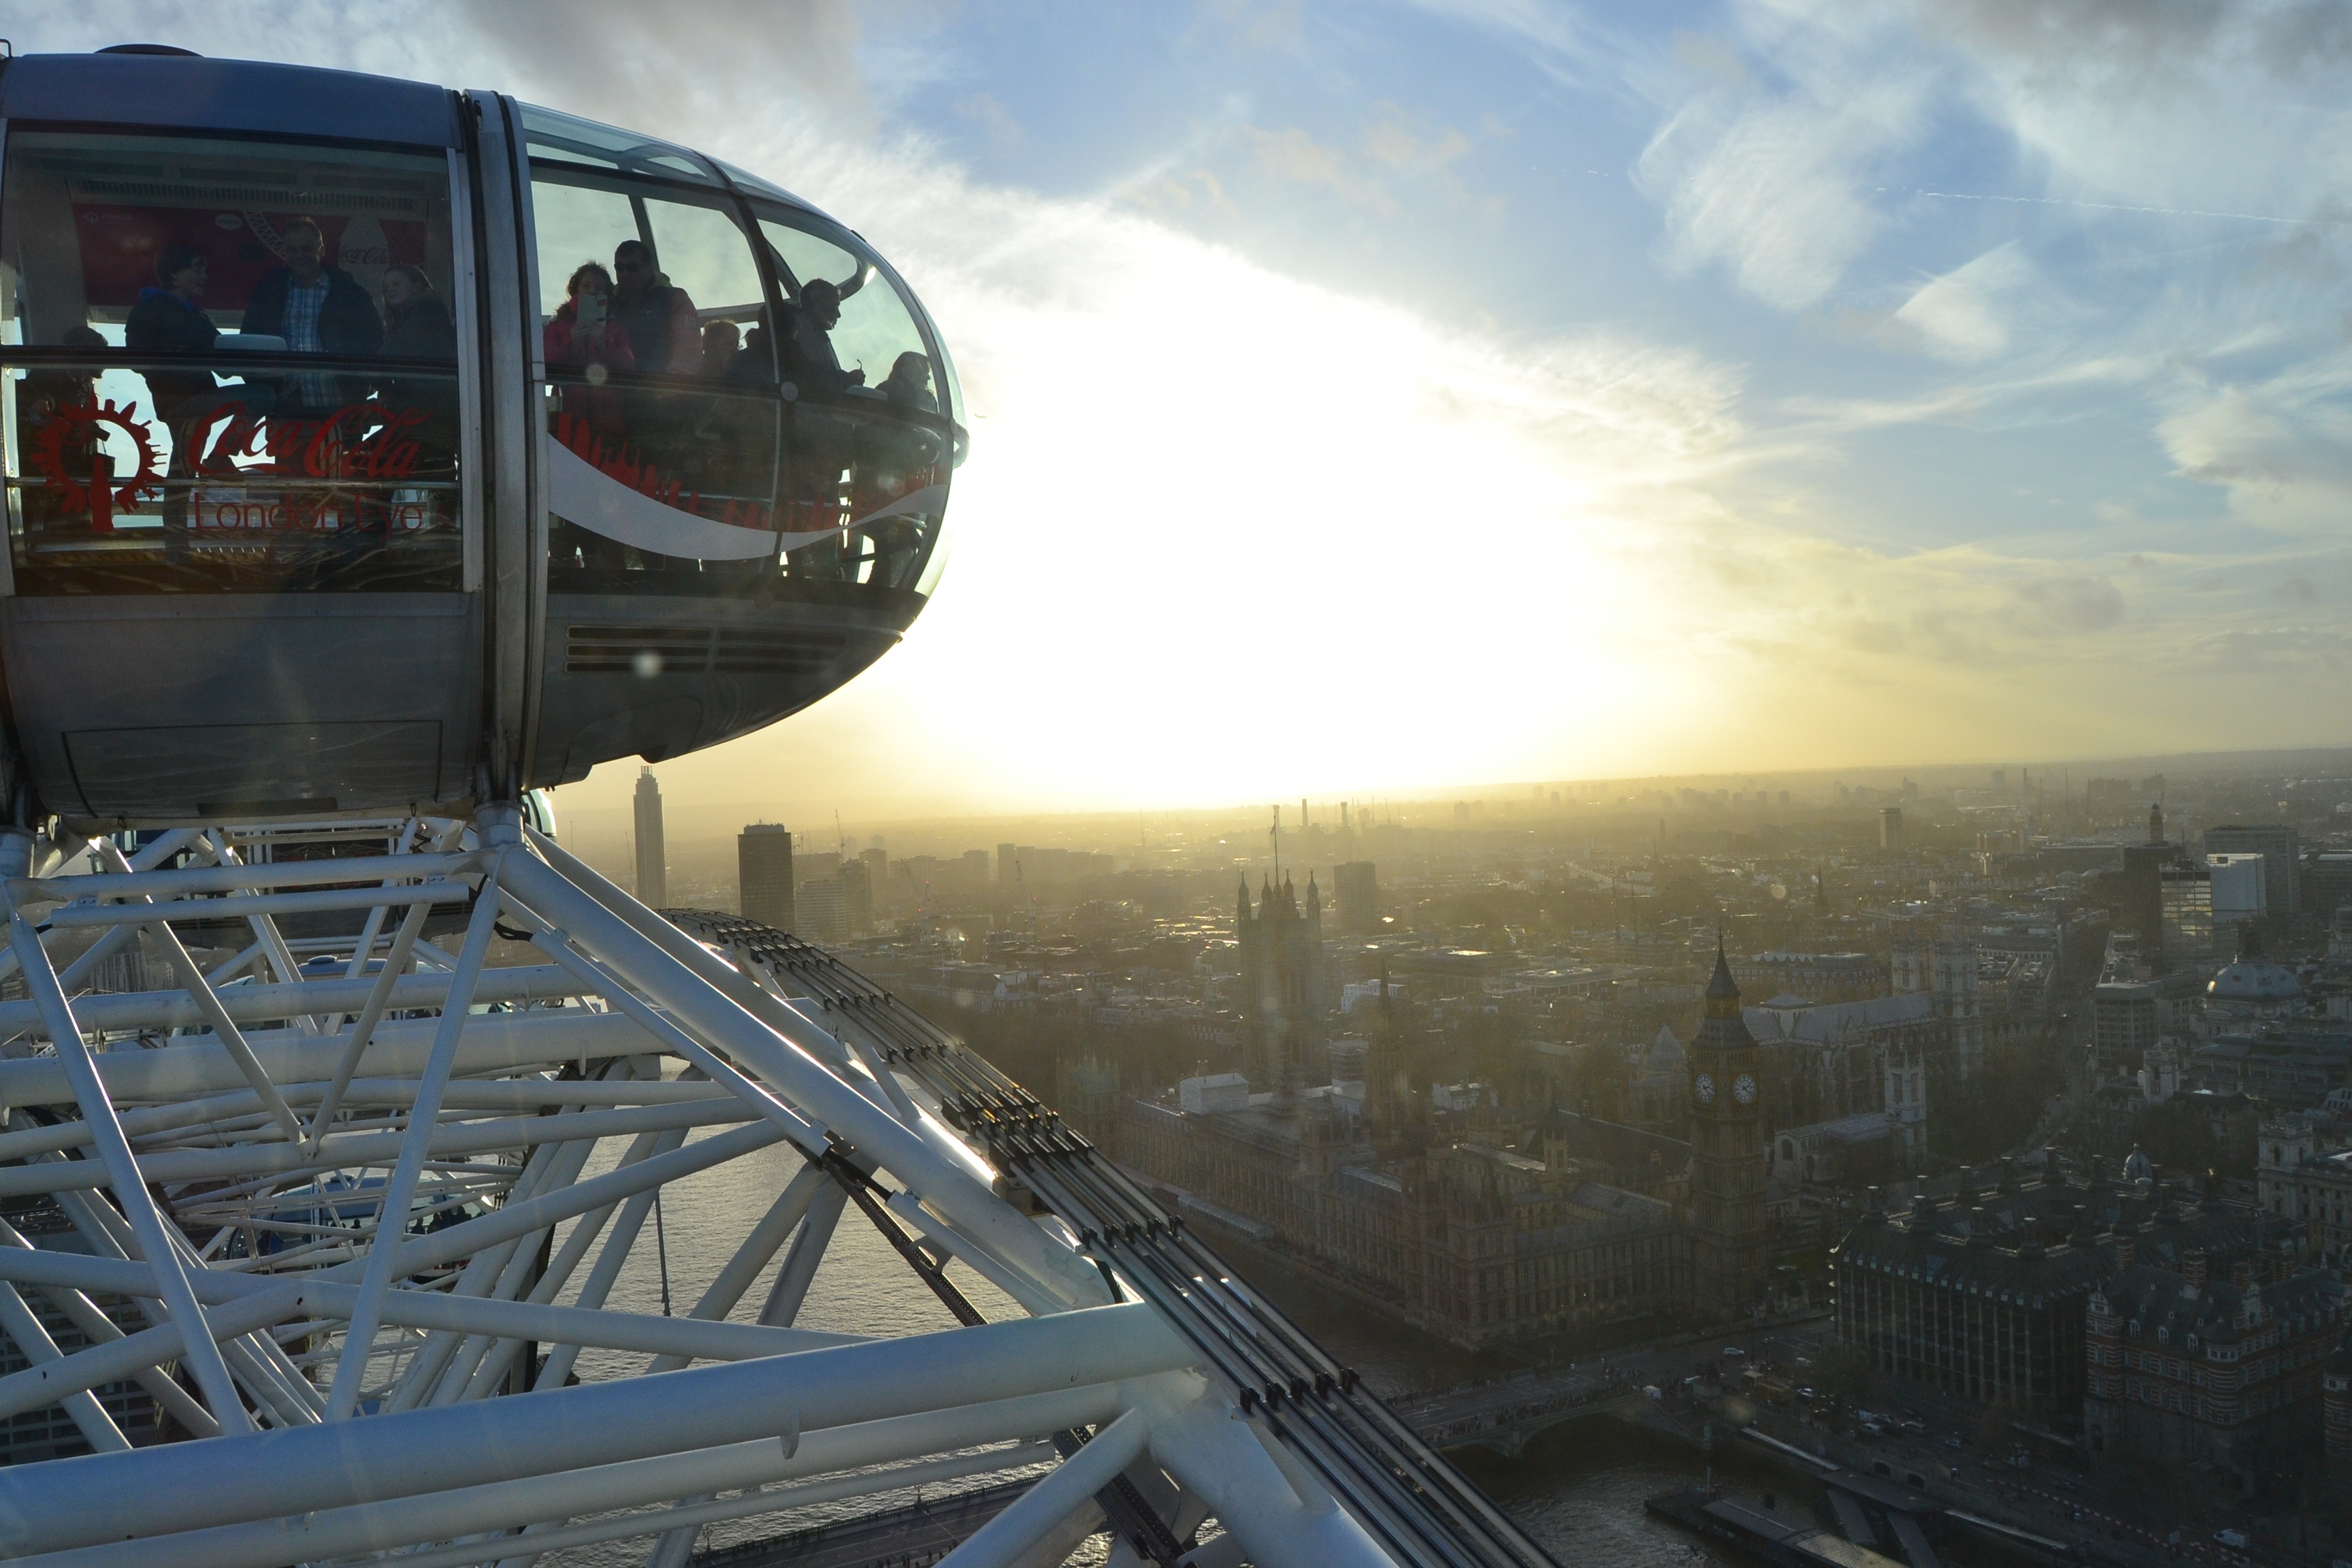
sky, sunset, train, transport, vehicle, ferris wheel, aviation, flight, london eye, blue, public transport, london, clouds, gondola, passenger, atmosphere of earth